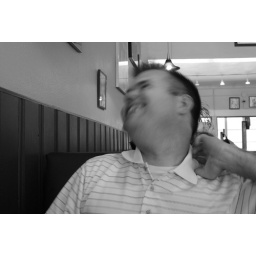
sitting in a booth at a pizza store (8)